David Fallows

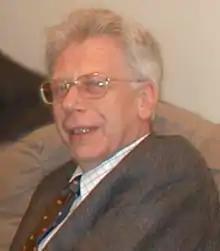
David Fallows in 2002

David Fallows (born 20 December 1945) is an English musicologist specializing in music of the late Middle Ages and early Renaissance, as well as the performance practice of music. He is a leader in fifteenth-century music studies, particularly secular song, Guillaume Dufay, and Josquin des Prez, both the subject of landmark biographies Fallows has written.